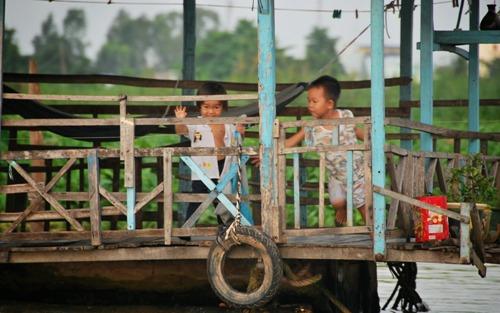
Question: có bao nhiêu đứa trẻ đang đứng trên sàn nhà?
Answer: có hai đứa trẻ đang đứng trên sàn nhà